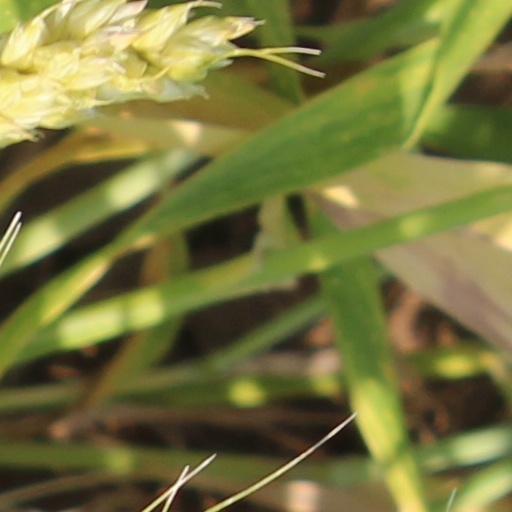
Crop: wheat